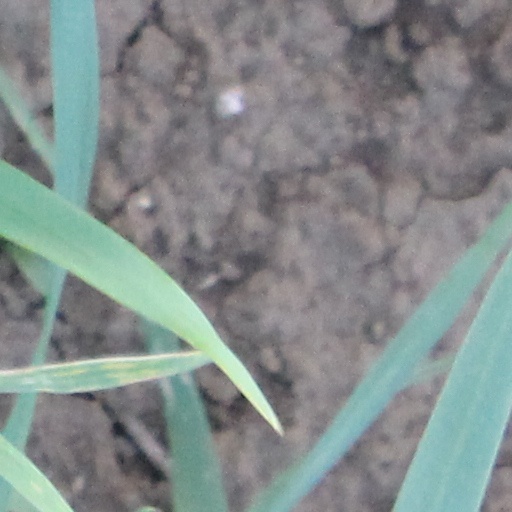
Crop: wheat